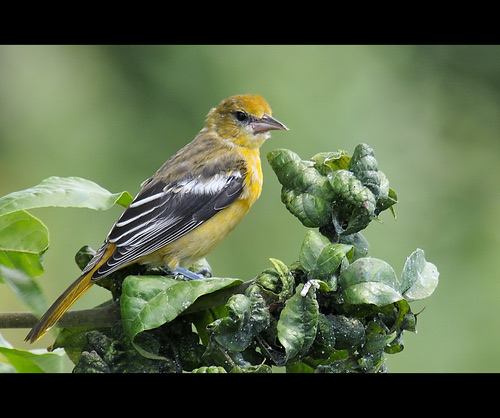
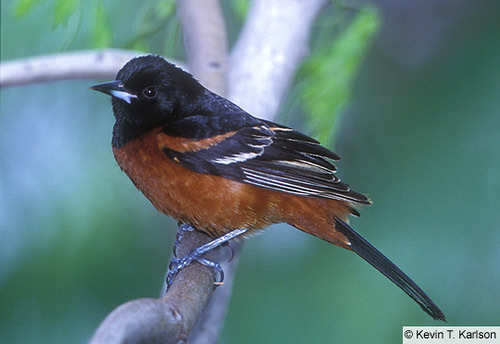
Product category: misc
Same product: yes